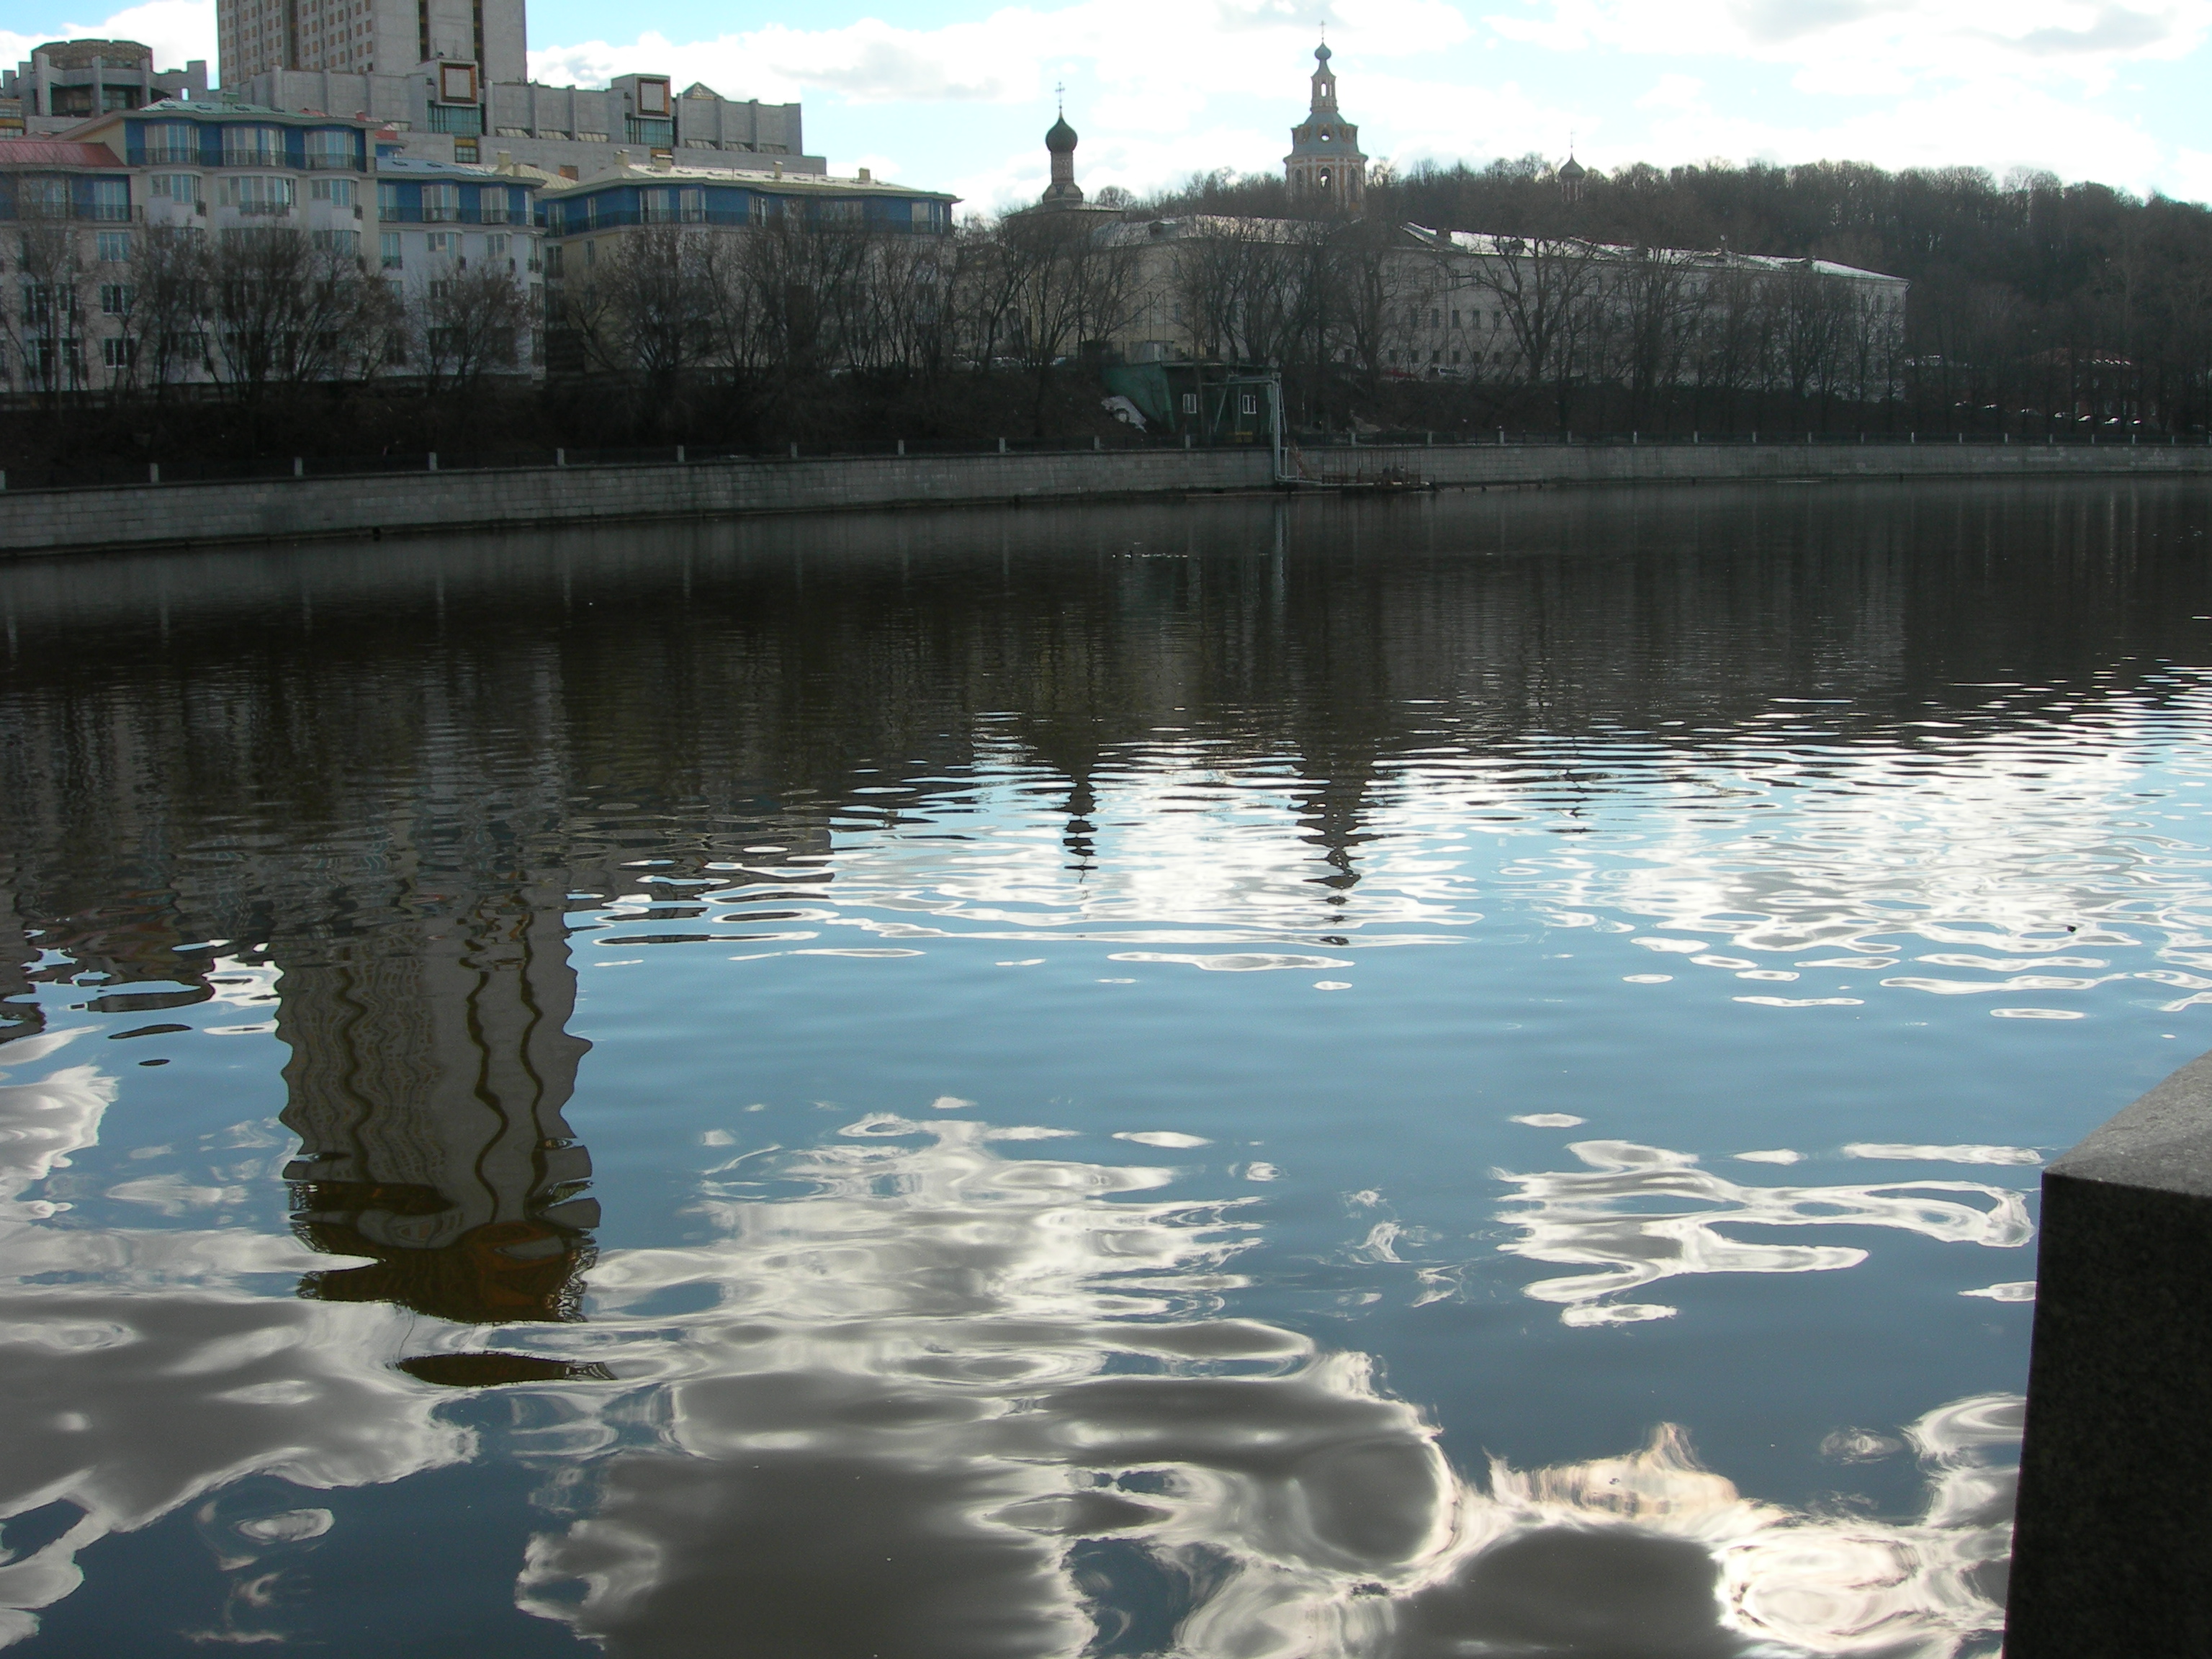
water, lake, river, pond, reflection, reservoir, waterway, body of water, cool image, moscow, russia, moskau, moscowriver